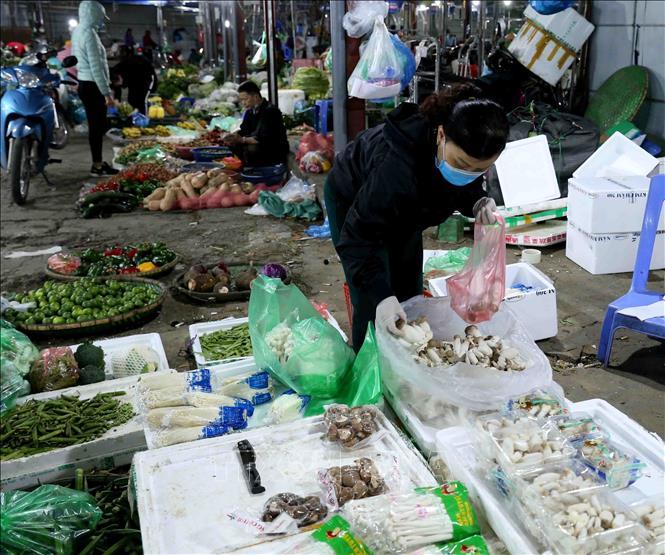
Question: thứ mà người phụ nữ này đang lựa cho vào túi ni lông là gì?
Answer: nấm